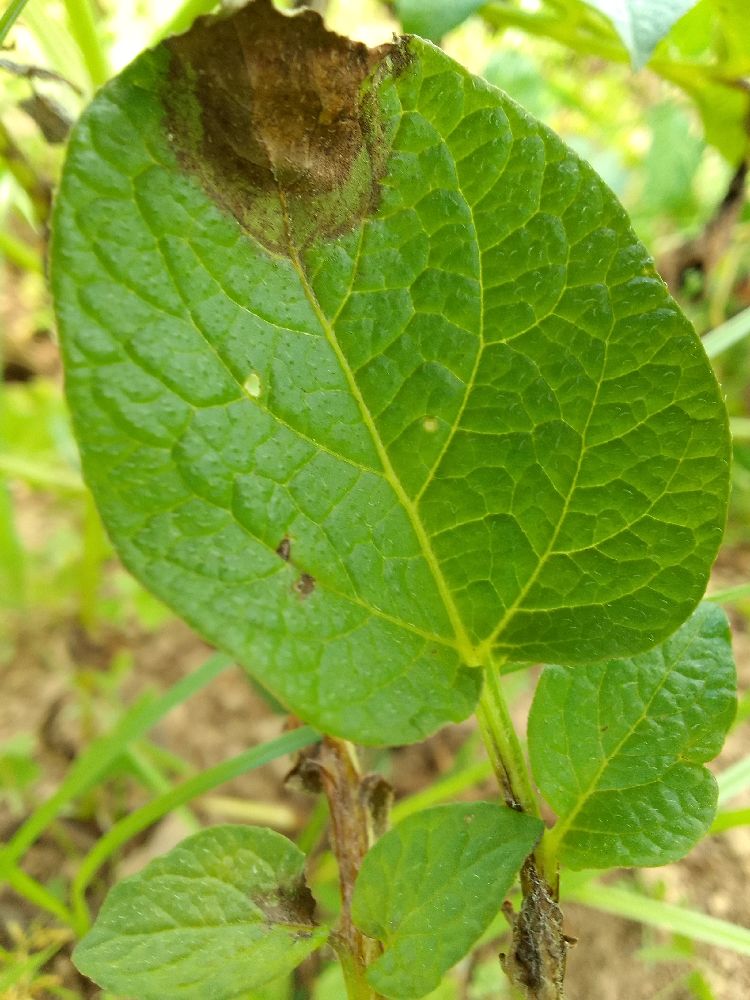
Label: Late blight